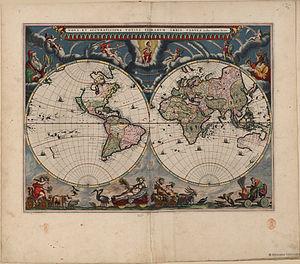
L'Atlas van Loon est un ensemble d'atlas géographiques réalisé pour Frederik Willem van Loon et comptant vingt-quatre volumes connus.